Thomas L. Schumacher

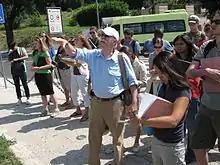
Tom Schumacher in Todi, Italy in 2008

Schumacher has taught at Catholic University of America (1977-1983), Princeton University (1972-1978), University of Virginia (1978-1984), University Iuav of Venice (Italy), Syracuse University in Florence (1991, 1993-4, 1996, 2000), and University of Maryland, College Park (1984-2009). He has given over 100 lectures at universities throughout North America and Europe.